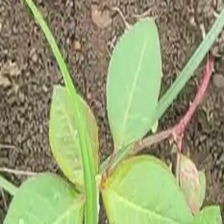
Weed species: Moti_dudhi(Euphorbia_geneculata_L)